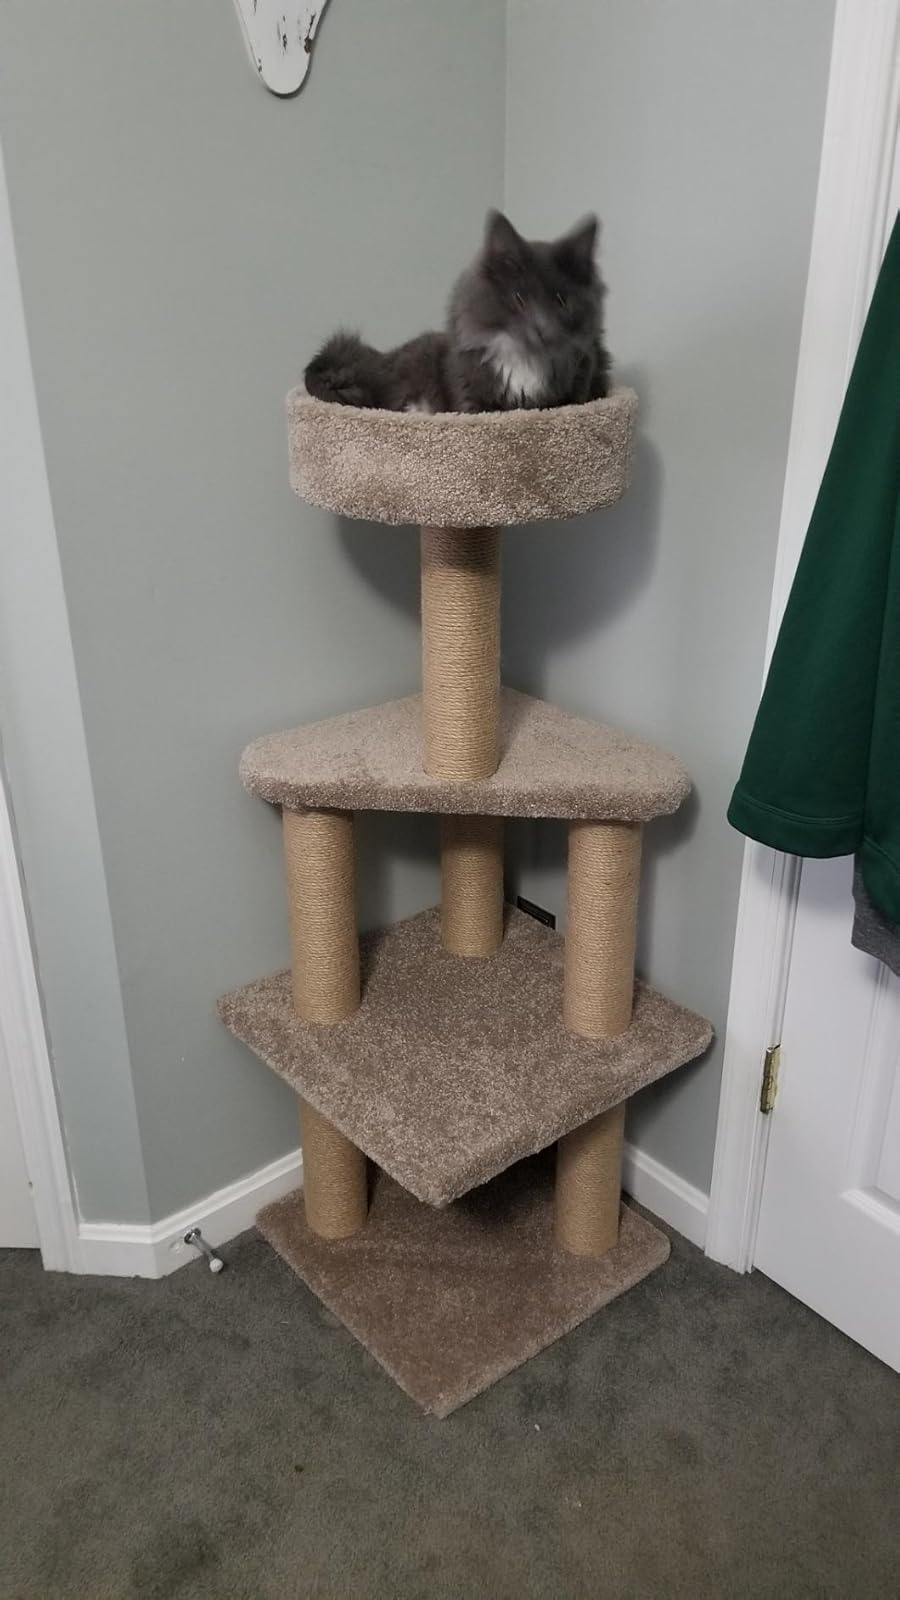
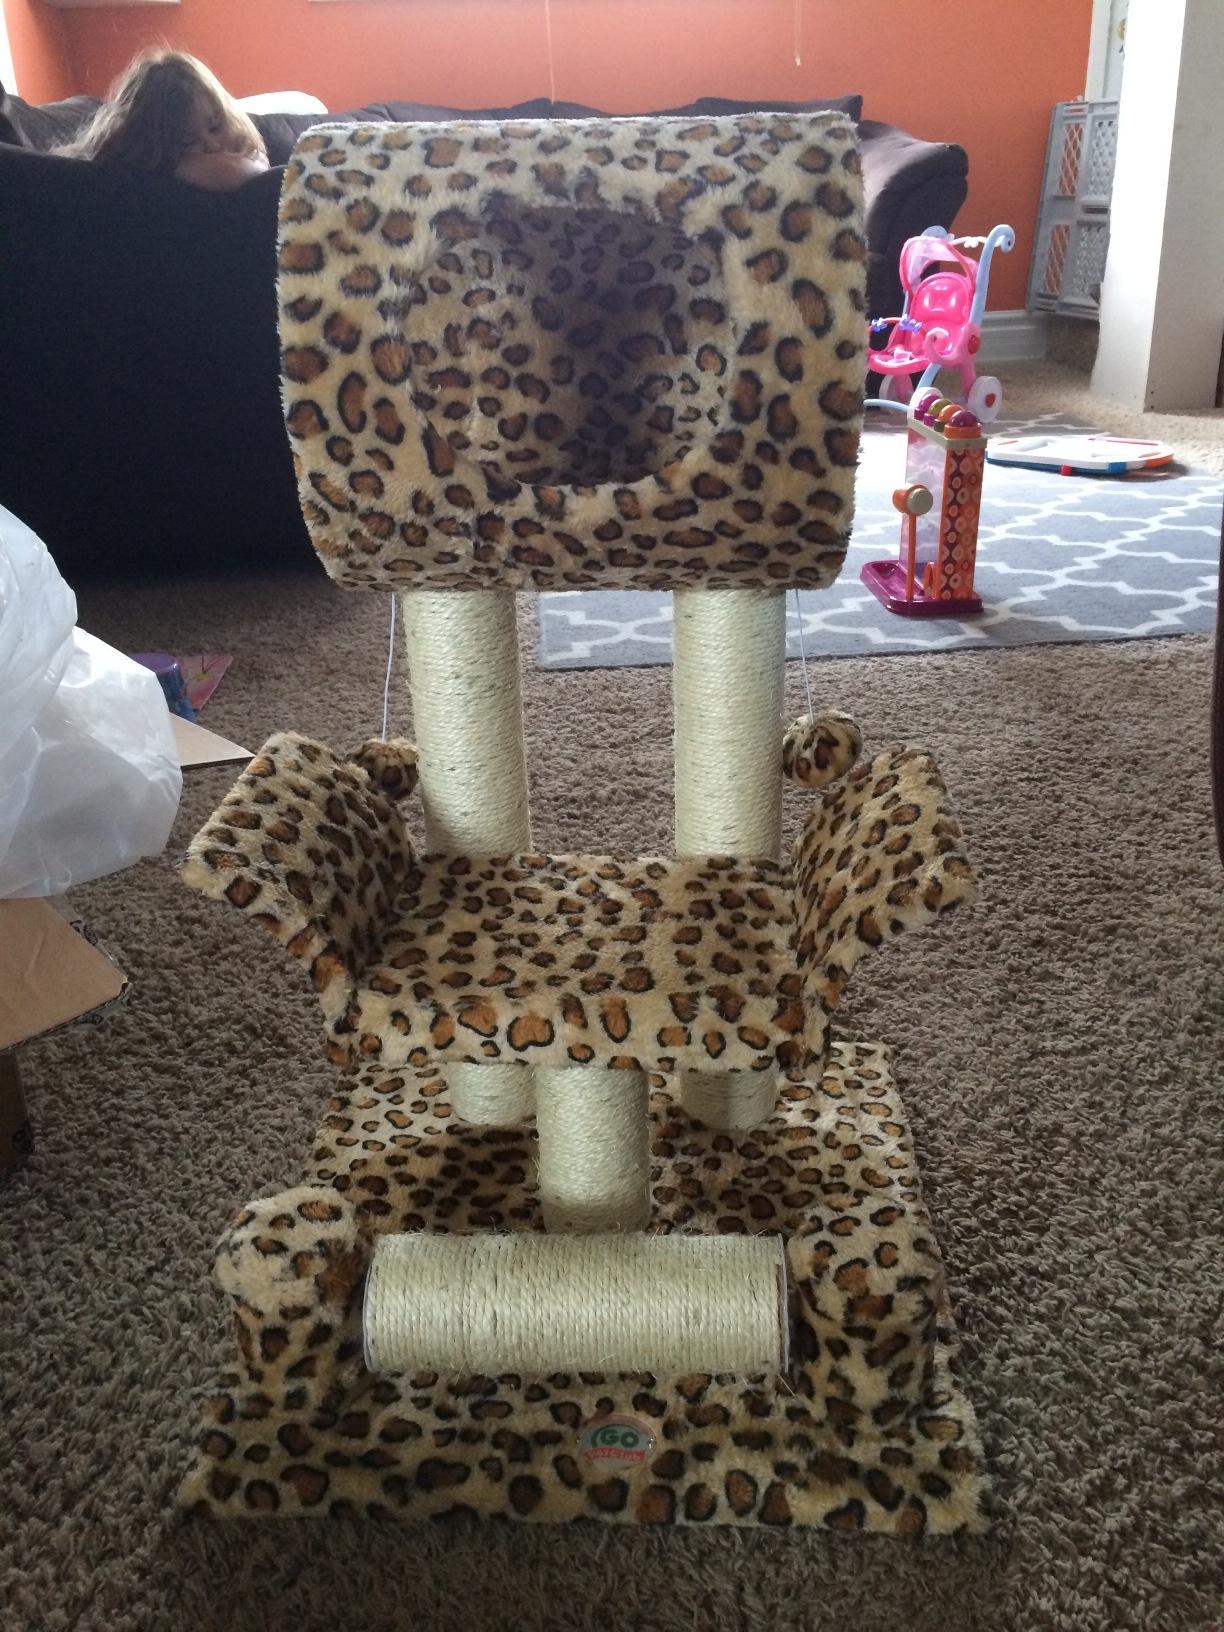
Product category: items_cat tree
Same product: no